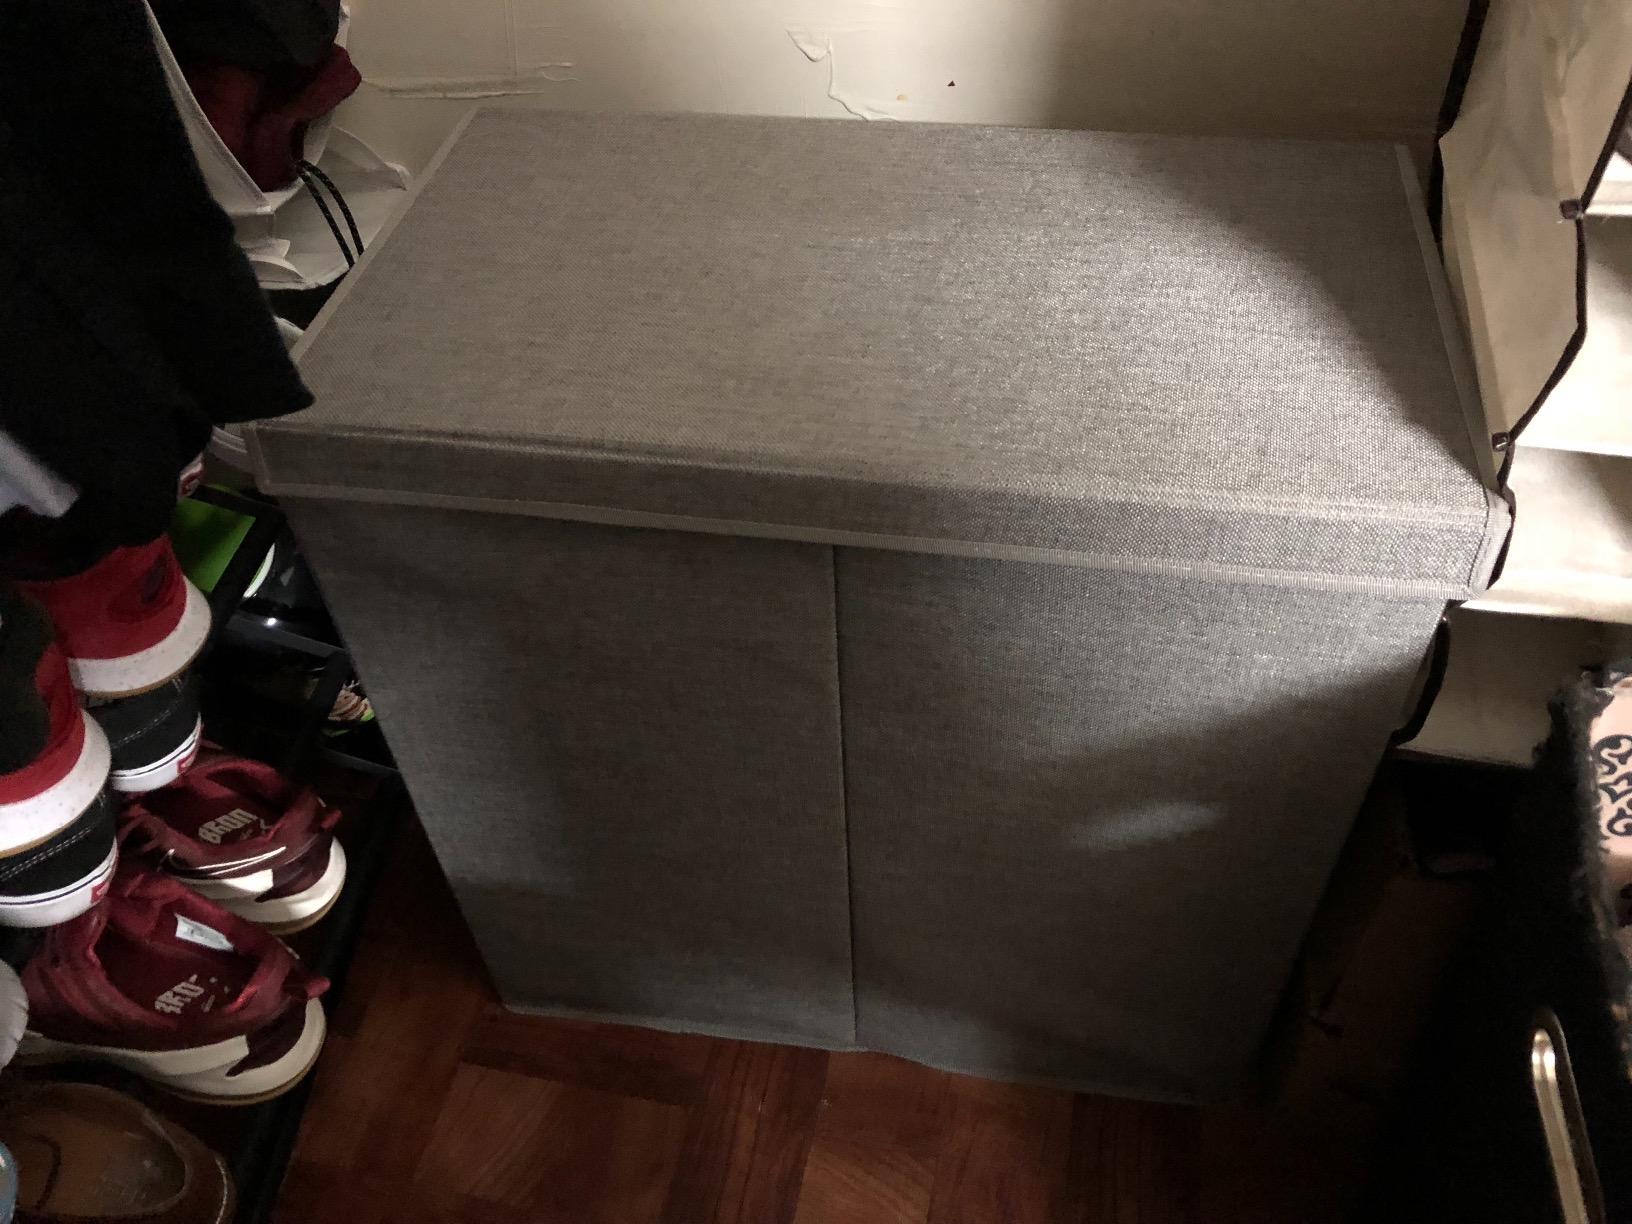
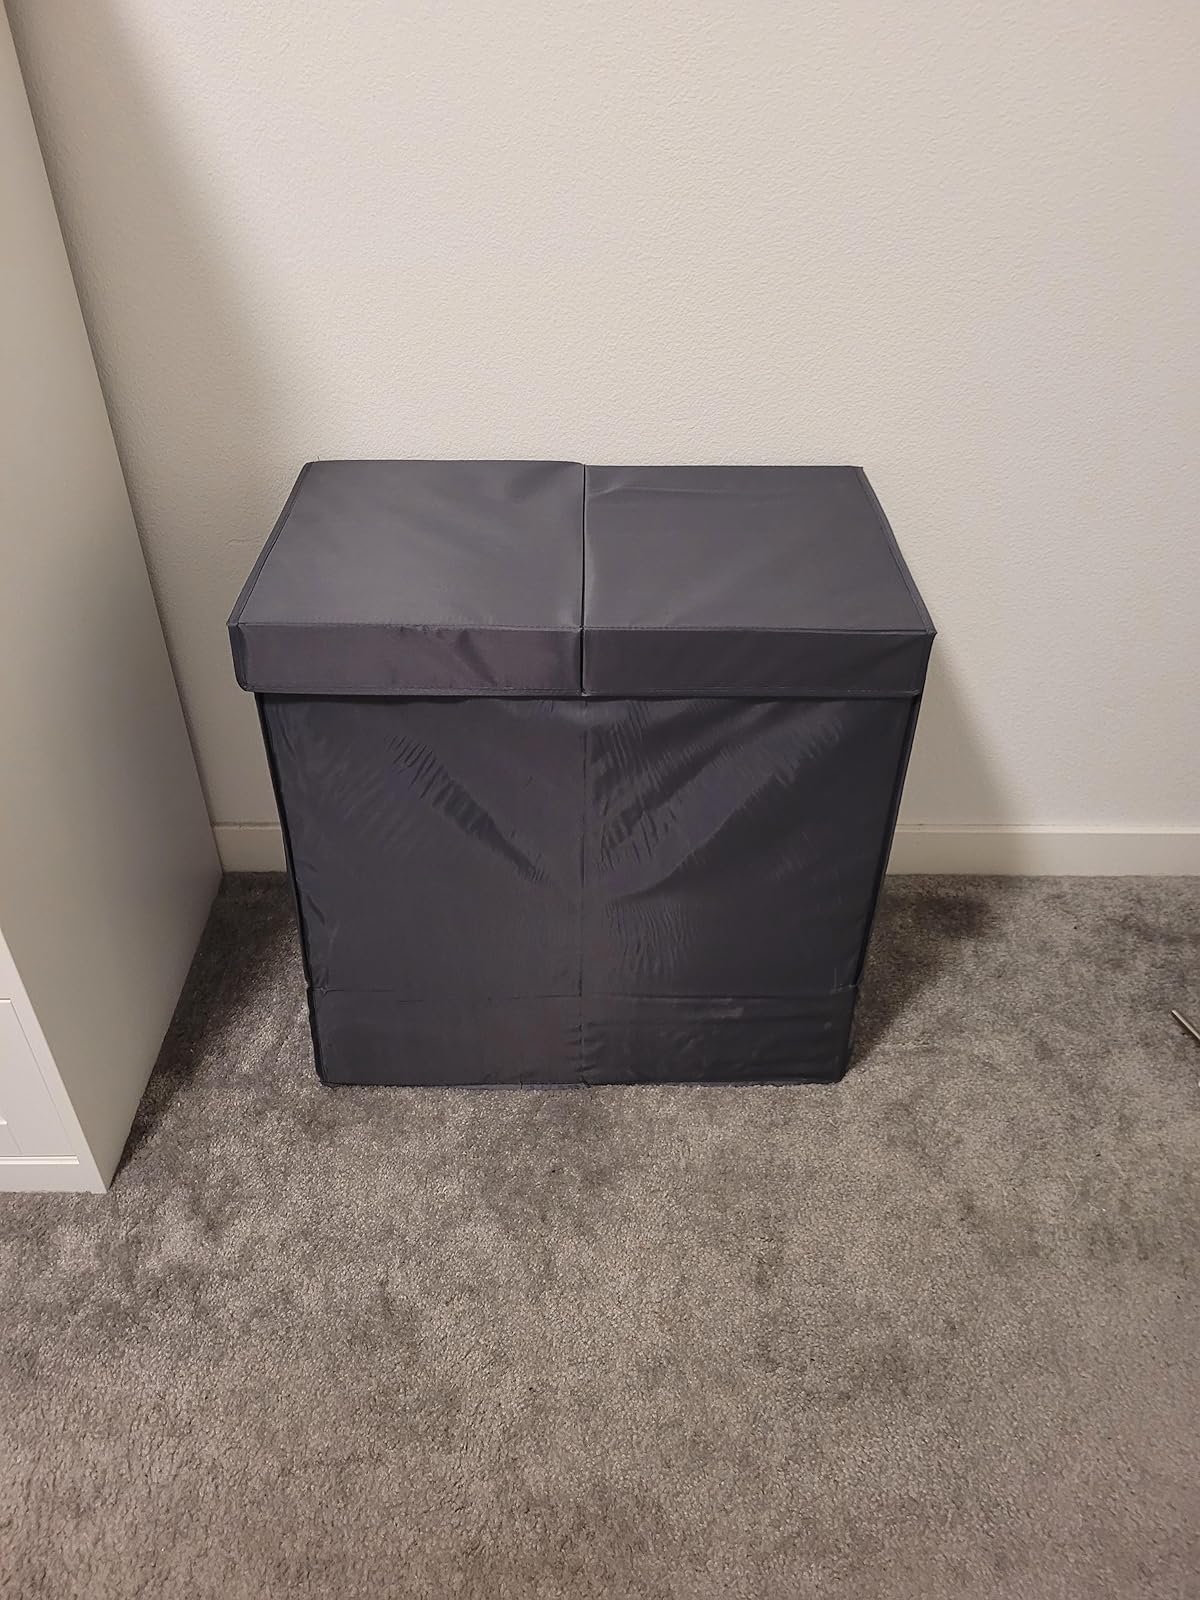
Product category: items_hamper
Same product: yes